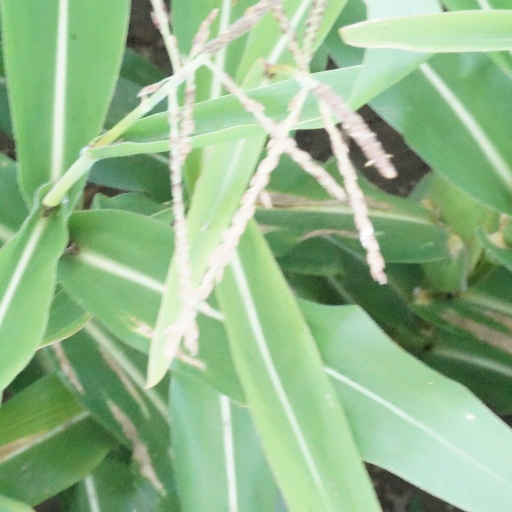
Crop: maize; corn